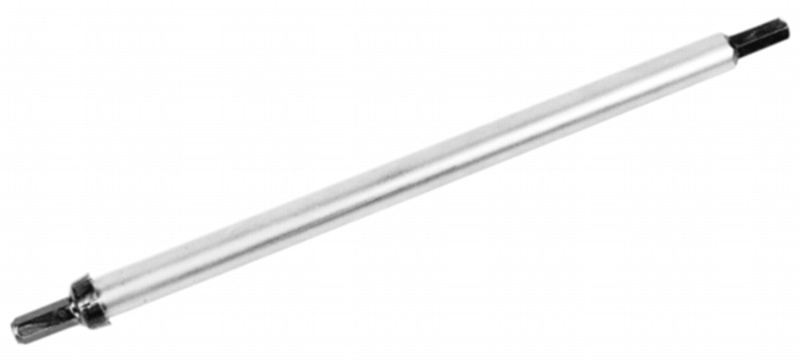
Ford Racing 351W Oil Pump Drive Shaft
Ford Racing's oil pump driveshafts are made from centerless-ground chromoly and have an increased diameter at mid-shaft, which is where most stock shafts fail. They are recommended for use in all performance applications. This Part Fits: Year Make Model Submodel 1969-1974 Ford Country Sedan Base 1969-1974 Ford Country Squire Base 1969-1972 Ford Custom Base 1969-1977 Ford Custom 500 Base 1975-1982 Ford E-100 Econoline Base 1975-1982 Ford E-100 Econoline Chateau 1975-1983 Ford E-100 Econoline Custom 1975-1978 Ford E-100 Econoline Northland 1983 Ford E-100 Econoline XL 1975-1982 Ford E-100 Econoline Club Wagon Base 1975-1982 Ford E-100 Econoline Club Wagon Chateau 1975-1983 Ford E-100 Econoline Club Wagon Custom 1975-1978 Ford E-100 Econoline Club Wagon Northland 1983 Ford E-100 Econoline Club Wagon XL 1975-1982,1984-1986,1992-1996 Ford E-150 Econoline Base 1975-1982 Ford E-150 Econoline Chateau 1975-1983,1987-1991 Ford E-150 Econoline Custom 1975-1978 Ford E-150 Econoline Northland 1983-1996 Ford E-150 Econoline XL 1975-1982,1984-1986 Ford E-150 Econoline Club Wagon Base 1975-1982,1992-1996 Ford E-150 Econoline Club Wagon Chateau 1975-1983,1987-1996 Ford E-150 Econoline Club Wagon Custom 1975-1978 Ford E-150 Econoline Club Wagon Northland 1983-1991 Ford E-150 Econoline Club Wagon XL 1984-1996 Ford E-150 Econoline Club Wagon XLT 1975-1982,1984-1986,1992-1996 Ford E-250 Econoline Base 1975-1982 Ford E-250 Econoline Chateau 1975-1983,1987-1991 Ford E-250 Econoline Custom 1975-1978 Ford E-250 Econoline Northland 1983-1996 Ford E-250 Econoline XL 1975-1982,1984-1986 Ford E-250 Econoline Club Wagon Base 1975-1982 Ford E-250 Econoline Club Wagon Chateau 1975-1983,1987-1991 Ford E-250 Econoline Club Wagon Custom 1975-1978 Ford E-250 Econoline Club Wagon Northland 1983-1991 Ford E-250 Econoline Club Wagon XL 1984-1991 Ford E-250 Econoline Club Wagon XLT 1975-1982,1984-1986,1992-1996 Ford E-350 Econoline Base 1975-1982 Ford E-350 Econoline Chateau 1975-1983,1987-1991 Ford E-350 Econoline Custom 1975-1978 Ford E-350 Econoline Northland 1983-1996 Ford E-350 Econoline XL 1977-1982,1984-1986 Ford E-350 Econoline Club Wagon Base 1977-1982,1992-1996 Ford E-350 Econoline Club Wagon Chateau 1992-1996 Ford E-350 Econoline Club Wagon Chateau HD 1977-1983,1987-1996 Ford E-350 Econoline Club Wagon Custom 1992-1993 Ford E-350 Econoline Club Wagon Custom HD 1977-1978 Ford E-350 Econoline Club Wagon Northland 1983-1991 Ford E-350 Econoline Club Wagon XL 1994-1996 Ford E-350 Econoline Club Wagon XL HD 1984-1989,1991-1996 Ford E-350 Econoline Club Wagon XLT 1992-1996 Ford E-350 Econoline Club Wagon XLT HD 1975-1976 Ford Elite Base 1977-1978 Ford F-100 Base 1977-1979 Ford F-100 Custom 1977-1978 Ford F-100 Northland 1977-1979 Ford F-100 Ranger 1978-1979 Ford F-100 Ranger Lariat 1977-1979 Ford F-100 Ranger XLT 1977 Ford F-100 XLT 1977-1978,1983-1986 Ford F-150 Base 1977-1982,1987-1992 Ford F-150 Custom 1995-1996 Ford F-150 Eddie Bauer 1993-1995 Ford F-150 Lightning 1977-1978 Ford F-150 Northland 1977-1981 Ford F-150 Ranger 1978-1981 Ford F-150 Ranger Lariat 1977-1981 Ford F-150 Ranger XLT 1995-1996 Ford F-150 Special 1982-1996 Ford F-150 XL 1982-1983 Ford F-150 XLS 1977,1983-1984,1993-1996 Ford F-150 XLT 1982,1985-1992 Ford F-150 XLT Lariat 1977-1978,1983-1986 Ford F-250 Base 1977-1982,1987-1992 Ford F-250 Custom 1995-1996 Ford F-250 Eddie Bauer 1977-1978 Ford F-250 Northland 1977-1981 Ford F-250 Ranger 1978-1981 Ford F-250 Ranger Lariat 1977-1981 Ford F-250 Ranger XLT 1995-1996 Ford F-250 Special 1982-1996 Ford F-250 XL 1982-1983 Ford F-250 XLS 1977,1983-1984,1993-1996 Ford F-250 XLT 1982,1985-1992 Ford F-250 XLT Lariat 1997 Ford F-250 HD XL 1997 Ford F-250 HD XLT 1977-1978,1983-1986,1997 Ford F-350 Base 1977-1982,1987-1992 Ford F-350 Custom 1995 Ford F-350 Eddie Bauer 1977-1978 Ford F-350 Northland 1977-1981 Ford F-350 Ranger 1978-1981 Ford F-350 Ranger Lariat 1977-1981 Ford F-350 Ranger XLT 1995-1996 Ford F-350 Special 1982-1997 Ford F-350 XL 1982-1983 Ford F-350 XLS 1977,1983-1984,1993-1997 Ford F-350 XLT 1982,1985-1992 Ford F-350 XLT Lariat 1969 Ford Fairlane 500 1969 Ford Fairlane Base 1969-1974 Ford Galaxie 500 Base 1969-1970 Ford Galaxie 500 XL 1972-1976 Ford Gran Torino Base 1973-1976 Ford Gran Torino Brougham 1974-1975 Ford Gran Torino Elite 1972-1975 Ford Gran Torino Sport 1972-1976 Ford Gran Torino Squire 1975-1977 Ford Granada Base 1975-1977 Ford Granada Ghia 1969-1982 Ford LTD Base 1970-1976 Ford LTD Brougham 1979-1981,1983-1986 Ford LTD Country Squire 1986 Ford LTD Country Squire LX 1980-1986 Ford LTD Crown Victoria 1986 Ford LTD Crown Victoria LX 1975-1979 Ford LTD Landau 1980-1982 Ford LTD S 1987-1991 Ford LTD Crown Victoria Base 1977-1979 Ford LTD II Base 1977-1978 Ford LTD II Brougham 1979 Ford LTD II Landau 1977-1979 Ford LTD II S 1977 Ford LTD II Squire 1969-1970 Ford Mustang Base 1970 Ford Mustang Grande 1970 Ford Mustang Mach 1 1969-1970 Ford Mustang Shelby GT-350 1995 Ford Mustang SVT Cobra R 1969-1974 Ford Ranch Wagon Base 1970 Ford Ranch Wagon Police Cruiser 1977-1979 Ford Thunderbird Base 1978 Ford Thunderbird Diamond Jubilee 1979 Ford Thunderbird Heritage 1978-1979 Ford Thunderbird Town Landau 1969,1972-1976 Ford Torino Base 1969 Ford Torino GT 1969 Ford Torino Squire 1980 Lincoln Continental Base 1980 Lincoln Mark VI Base 1977 Lincoln Versailles Base 1971 Mercury Colony Park Base 1969 Mercury Comet Base 1969-1970,1977-1979 Mercury Cougar Base 1977 Mercury Cougar Brougham 1977 Mercury Cougar Villager 1969-1970,1974-1979 Mercury Cougar XR-7 1969 Mercury Cyclone Base 1969 Mercury Cyclone CJ 1969 Mercury Cyclone Spoiler 1978-1981,1986 Mercury Grand Marquis Base 1979-1981 Mercury Grand Marquis Colony Park 1986 Mercury Grand Marquis LS 1971,1978-1981 Mercury Marquis Base 1971,1978-1981 Mercury Marquis Brougham 1975-1977 Mercury Monarch Base 1975-1977 Mercury Monarch Ghia 1976 Mercury Monarch Grand Ghia 1969,1972-1976 Mercury Montego Base 1975 Mercury Montego Brougham 1972-1973 Mercury Montego GT 1969,1972-1976 Mercury Montego MX 1972-1974,1976 Mercury Montego MX Brougham 1976 Mercury Montego MX Villager 1972-1975 Mercury Montego Villager 1971 Mercury Monterey Base 1971 Mercury Monterey Custom
Brand: Ford Racing
Category: Vehicles & Parts > Vehicle Parts & Accessories > Motor Vehicle Parts > Motor Vehicle Engine Oil Circulation > Oil Pumps